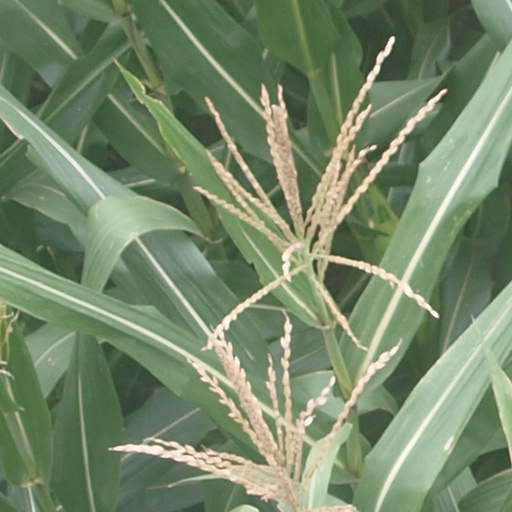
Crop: maize; corn